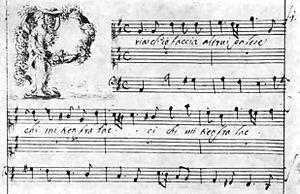
Agostino Steffani est un compositeur, diplomate et évêque auxiliaire italien.